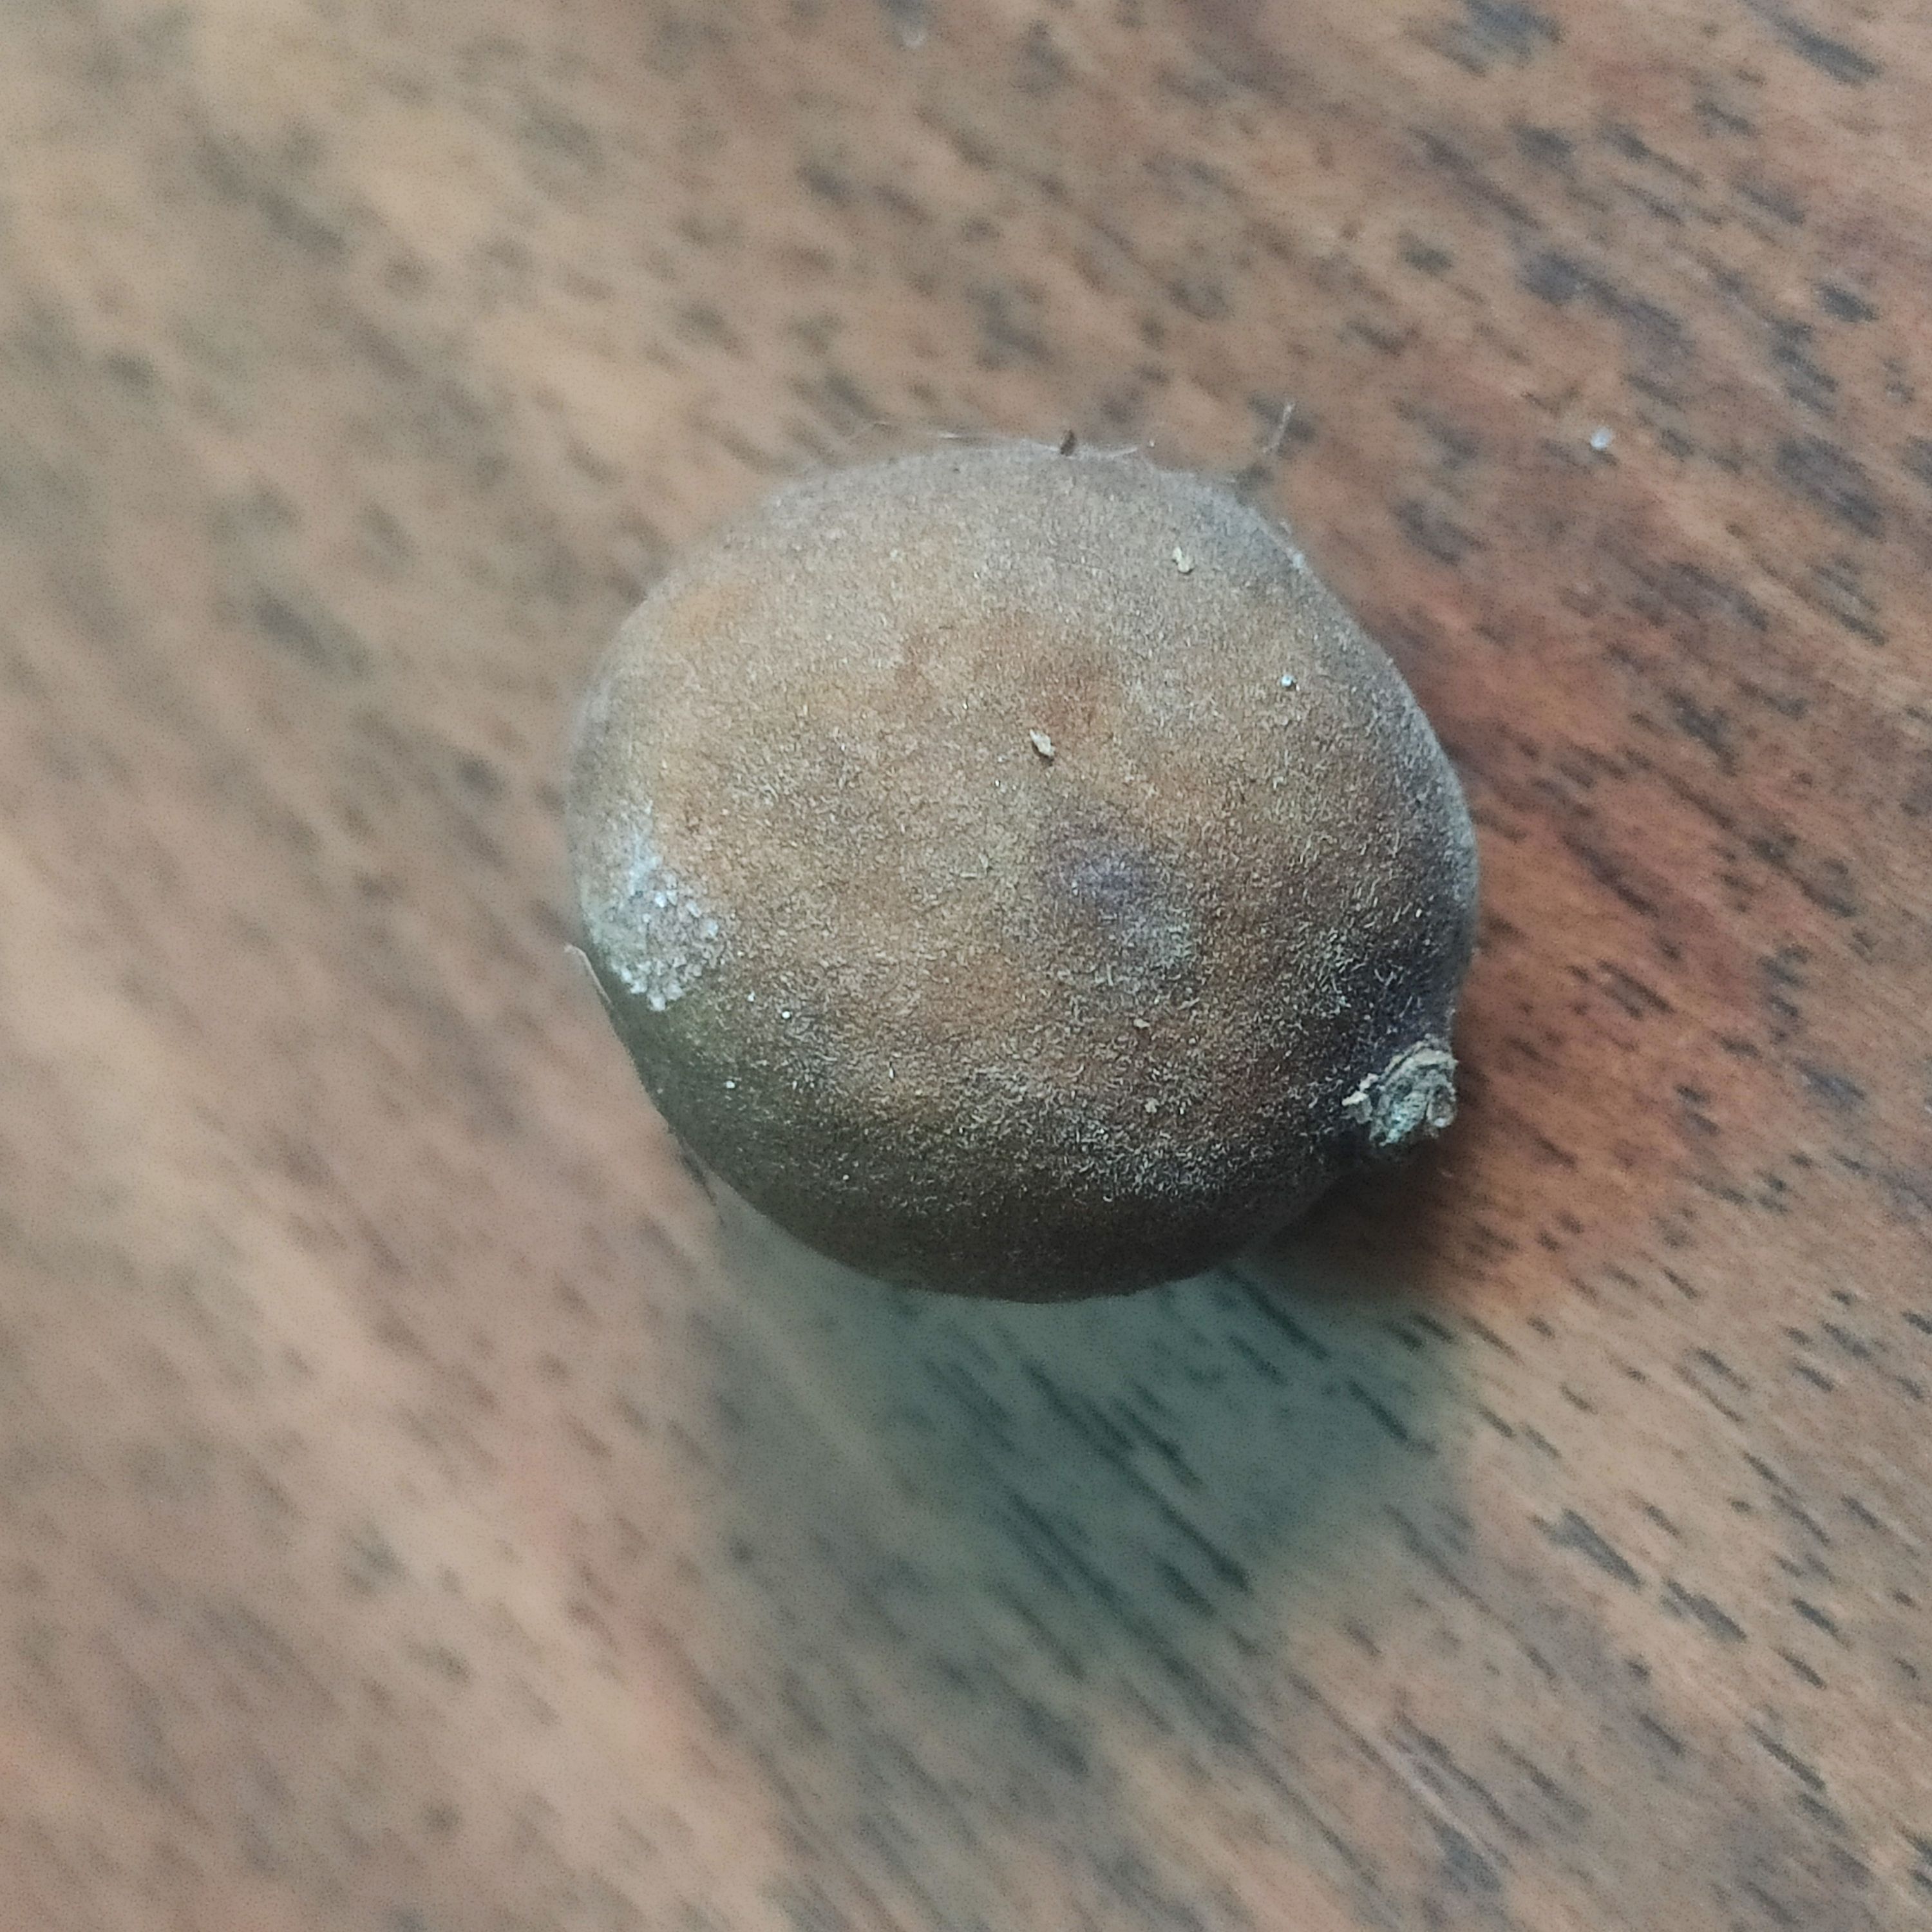
Fruit: burmese-grape
Grade: 3rd-grade